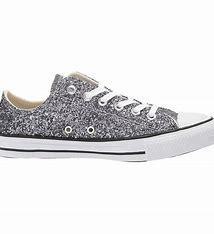
Brand: Converse
Model: All Star Ox